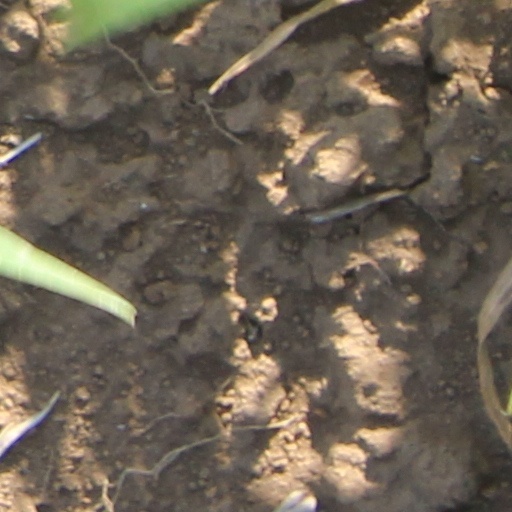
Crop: wheat